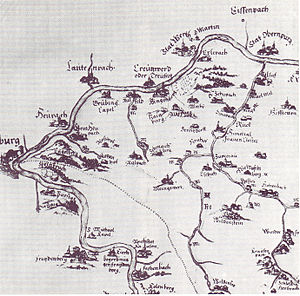
Miltenberg / Historie
Miltenberg (til venstre) på et kort af Spessart-skoven af Paul Pfinzing fra 1594 (nord er til højre)
Miltenberg er administrationsby i Landkreis Miltenberg i Regierungsbezirk Unterfranken i den tyske delstat Bayern.